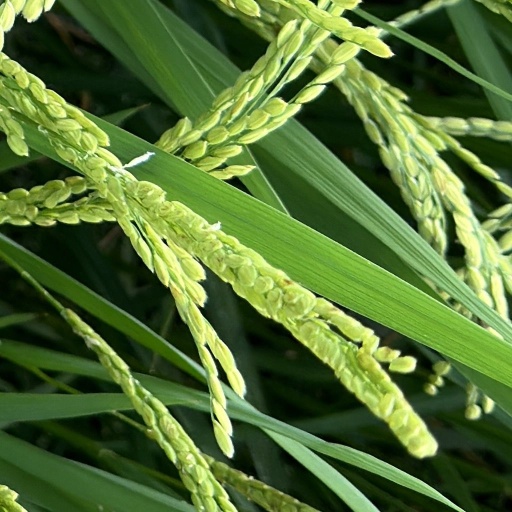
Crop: rice